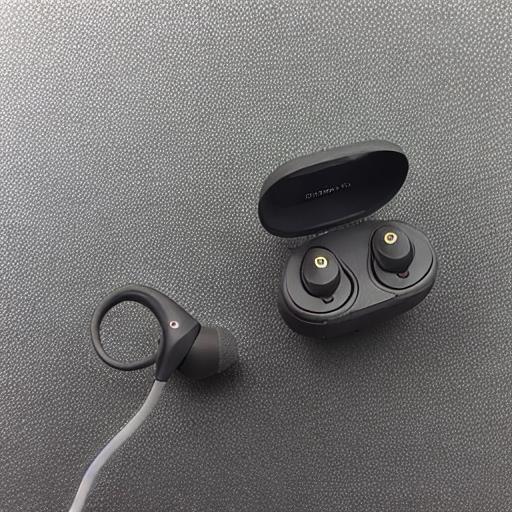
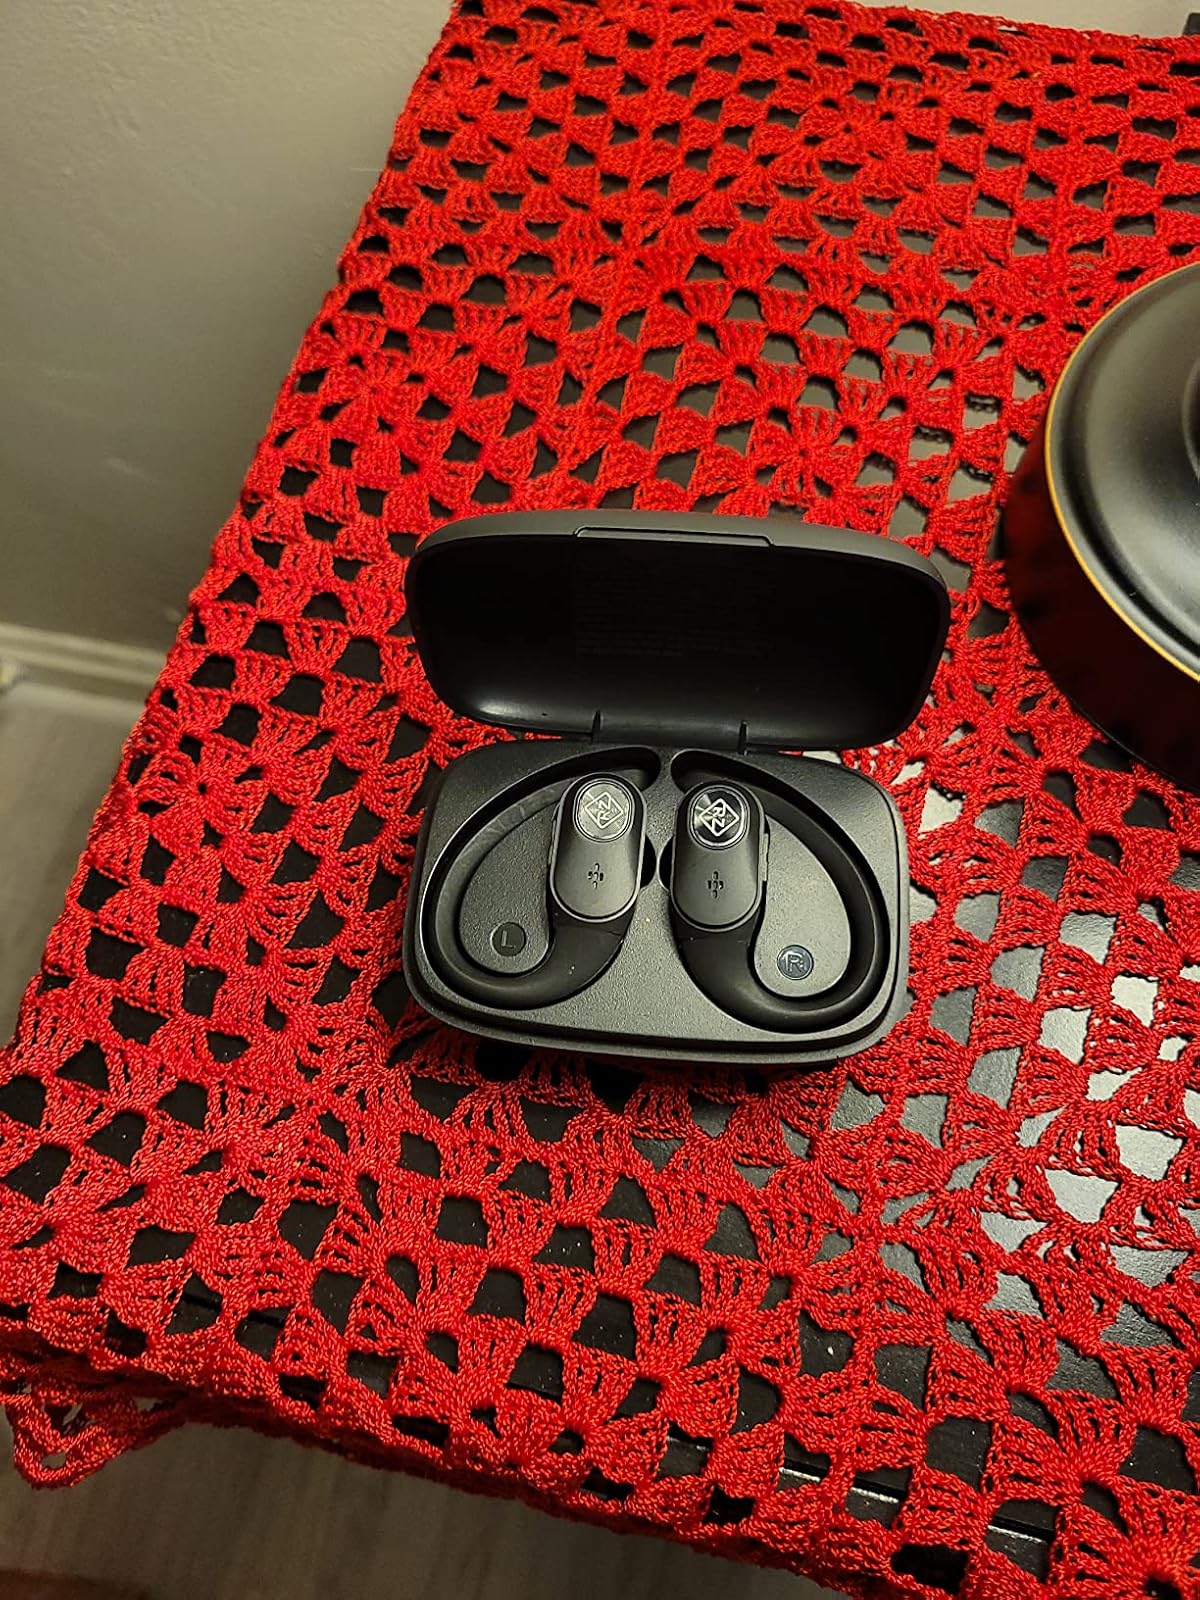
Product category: earbuds
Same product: no